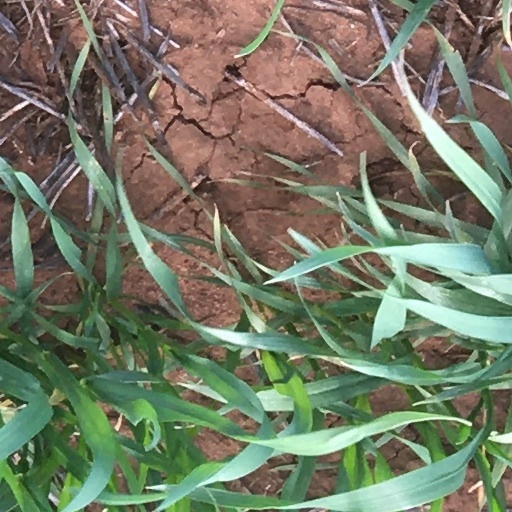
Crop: wheat